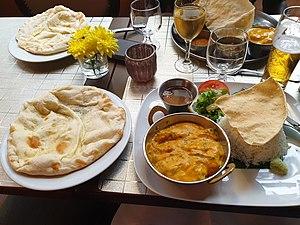
La cuisine indienne recouvre une grande variété de cuisines régionales d'Inde. Elles sont influencées par les épices, herbes, fruits et légumes que l'on trouve dans chaque région du pays, mais également par la religion et l'histoire.